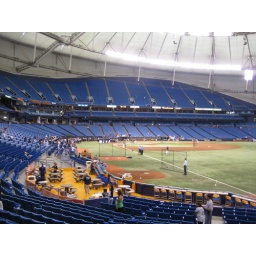
Home plate from left field in Tropicana Field, 06/27/09